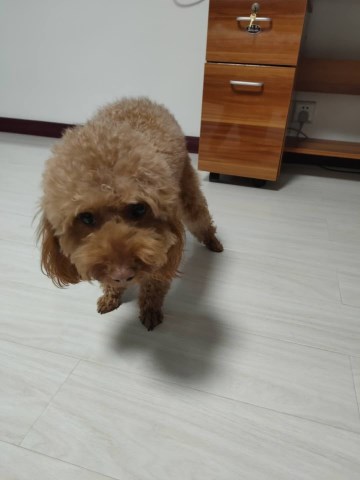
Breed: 7449-n000128-teddy